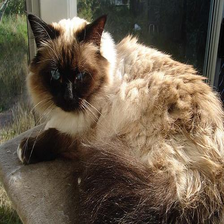
Species: cat
Breed: Birman